Question: Who is at the table?
Tambaya: Waye akan tebir?
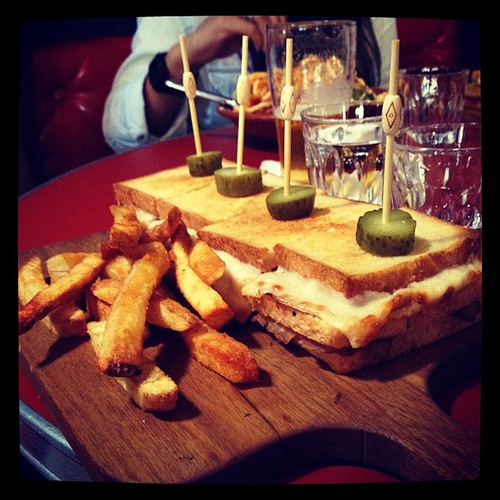
Answer: The person who going to eat the food.
Amsa: Mutumim da zai ci abincin.